James Ebenezer Saunders

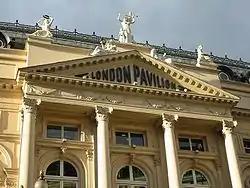
London Pavilion façade in 2002

James Ebenezer Saunders FRIBA (1829/30 – 24 November 1909) was a British architect and Liberal politician.